Masterton

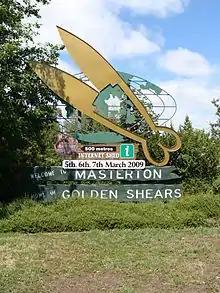
Golden Shears sign

Masterton District had a population of 27,678 in the 2023 New Zealand census, an increase of 2,121 people (8.3%) since the 2018 census, and an increase of 4,326 people (18.5%) since the 2013 census. There were 13,401 males, 14,175 females and 102 people of other genders in 10,911 dwellings. 2.7% of people identified as LGBTIQ+. The median age was 42.7 years (compared with 38.1 years nationally). There were 5,127 people (18.5%) aged under 15 years, 4,635 (16.7%) aged 15 to 29, 11,637 (42.0%) aged 30 to 64, and 6,276 (22.7%) aged 65 or older.